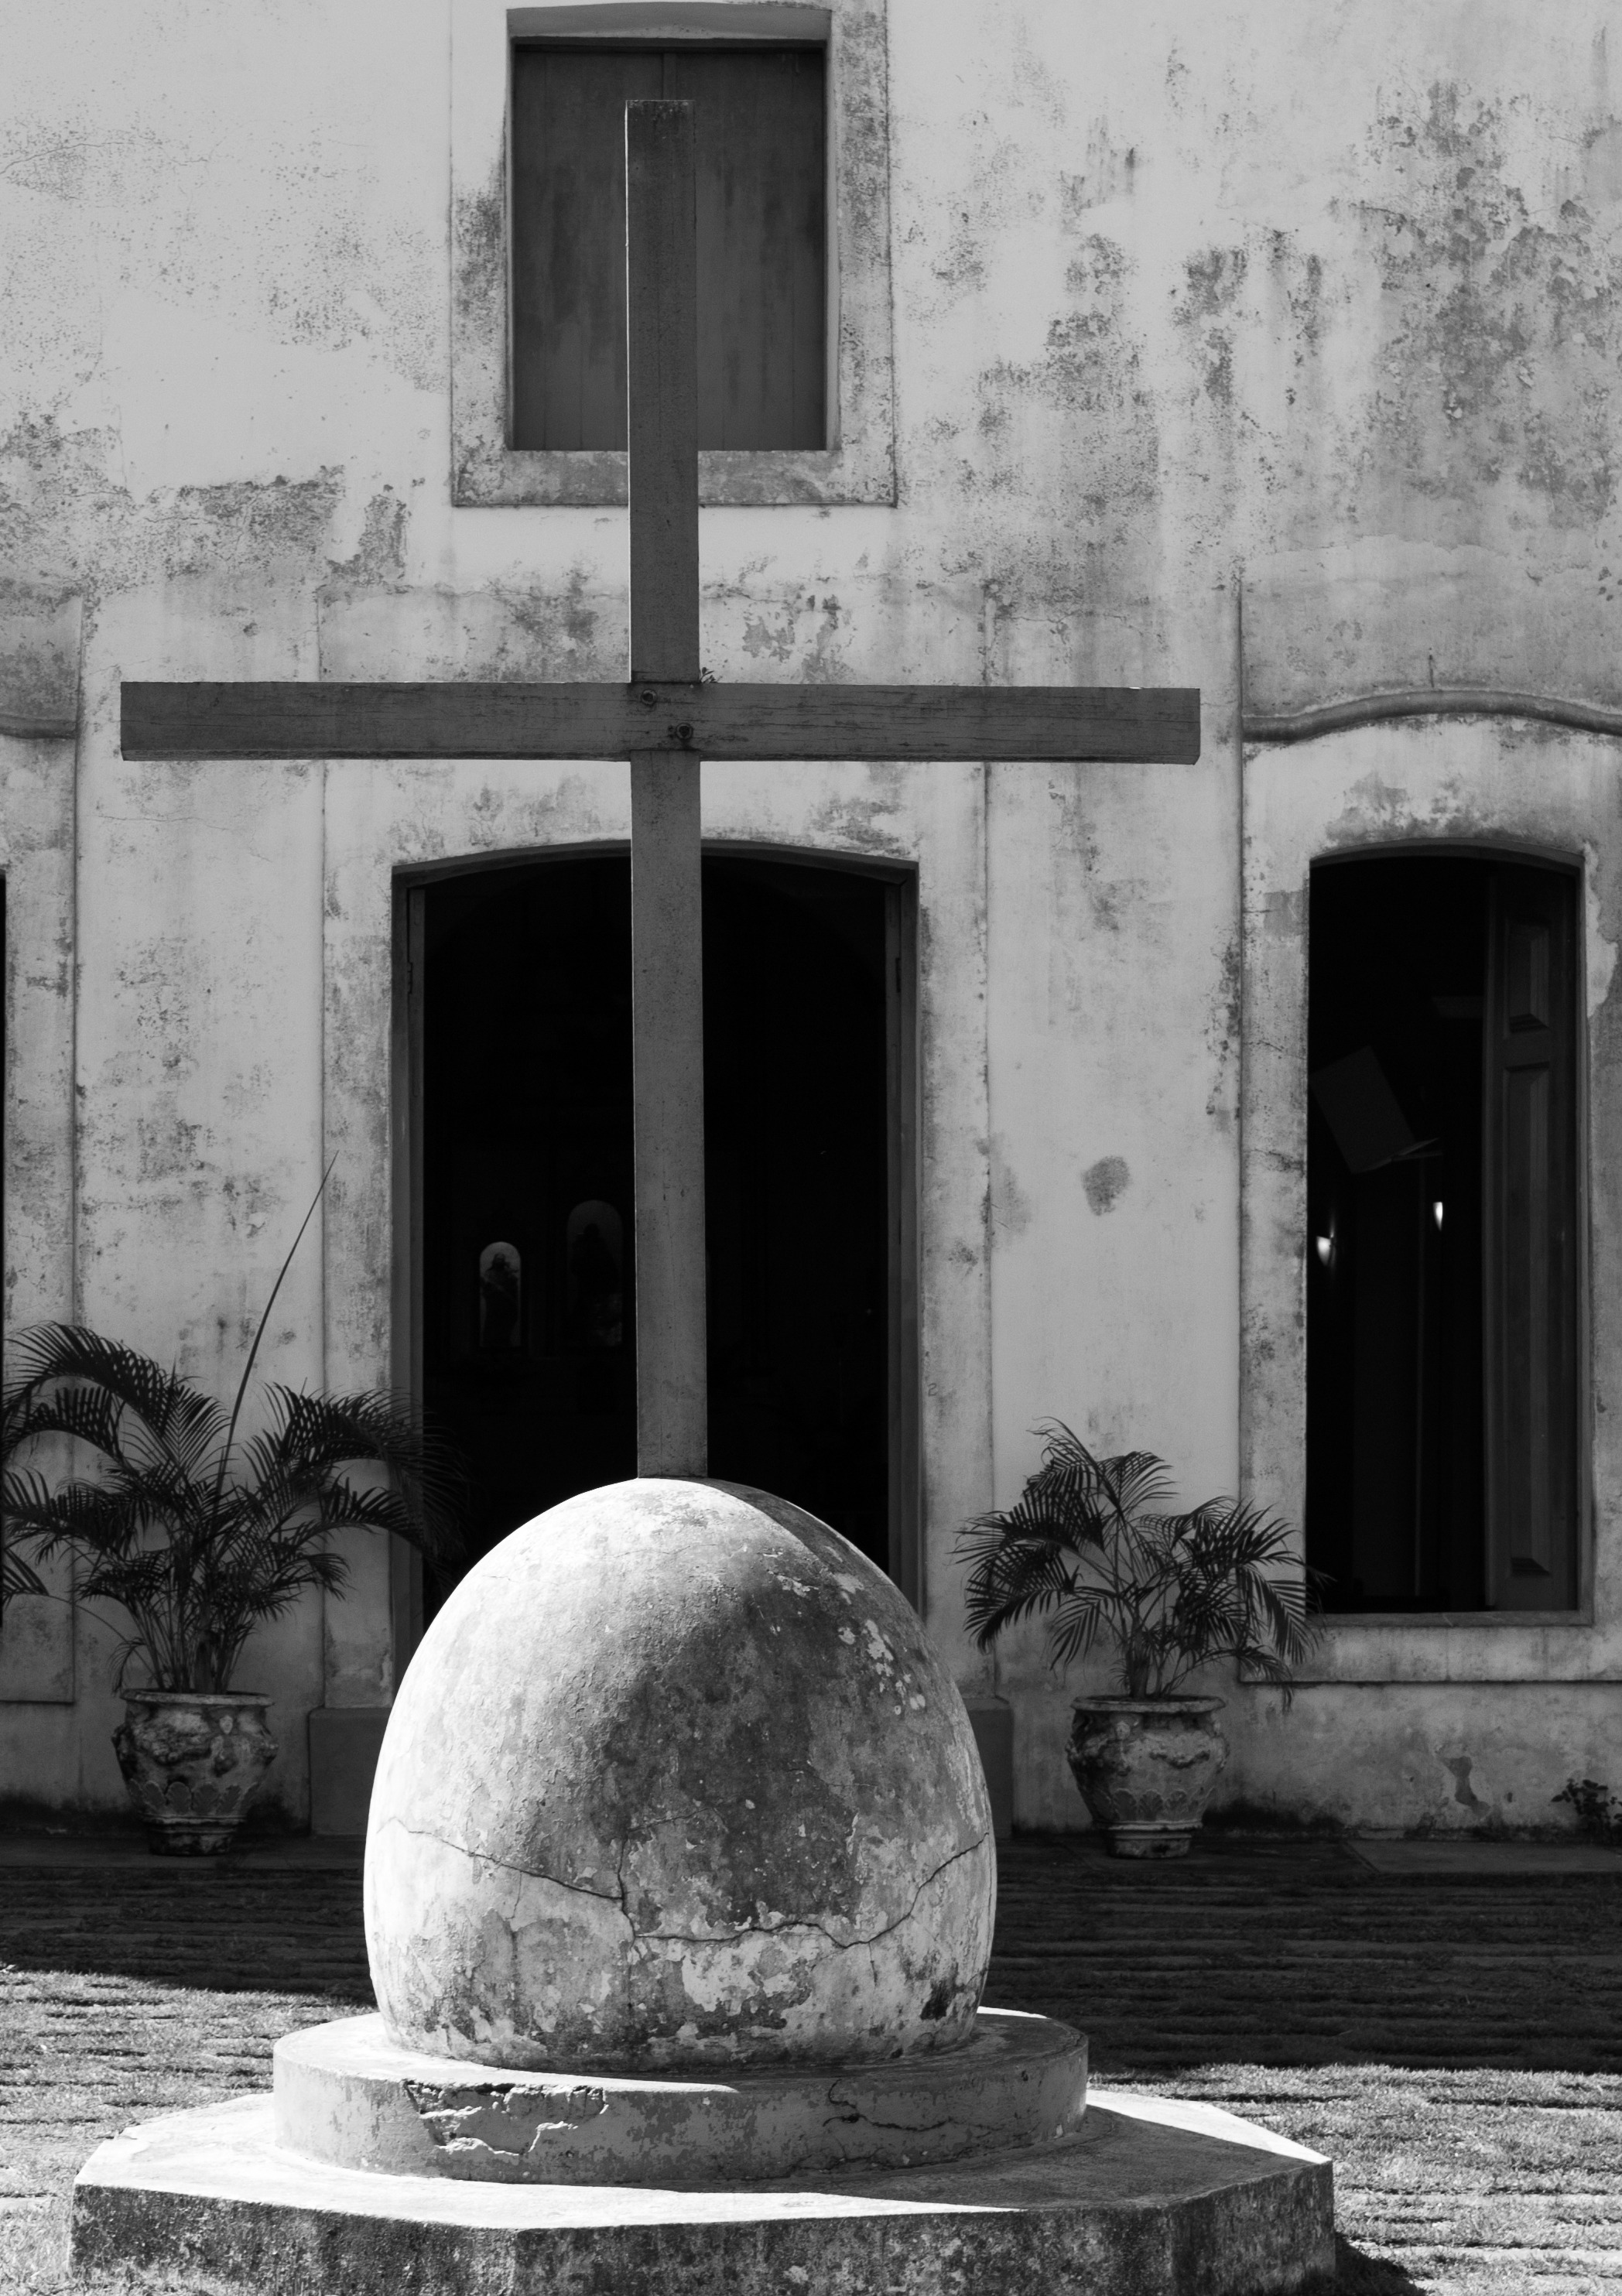
rock, black and white, white, photography, house, window, wall, statue, column, church, black, monochrome, temple, photograph, history, christianity, cruz, image, shape, monochrome photography, ancient history